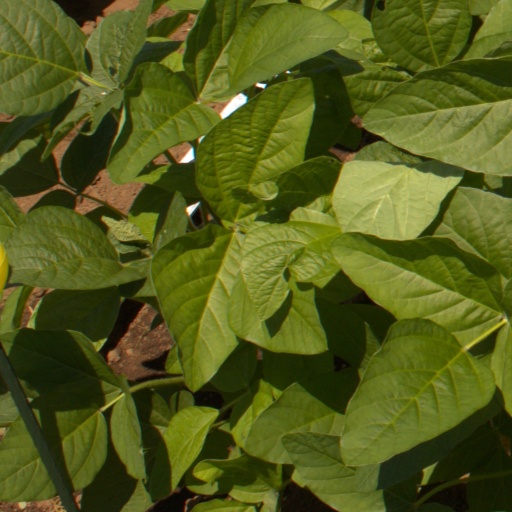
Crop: soybean